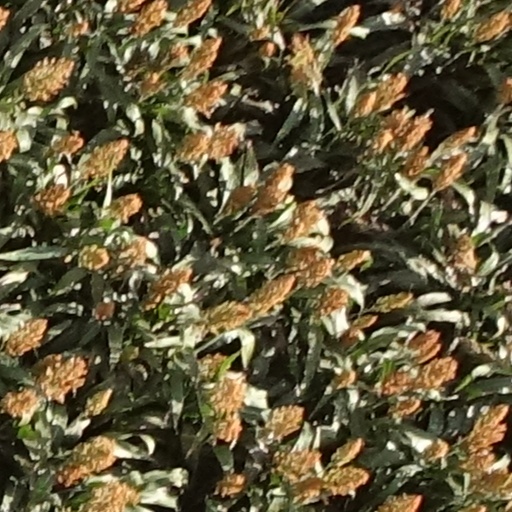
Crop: sorghum